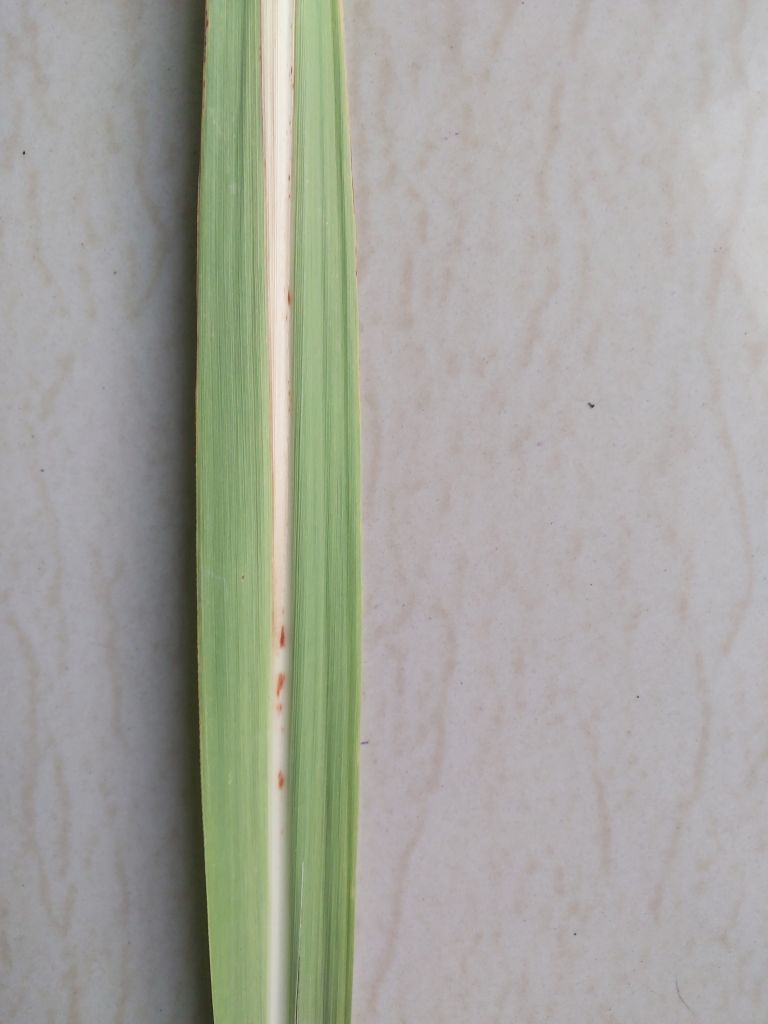
Label: Brown Spot